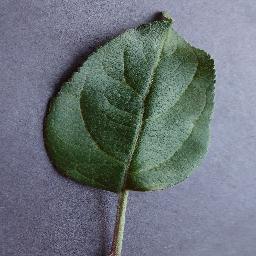
Label: Apple___healthy